Anthony Lledo

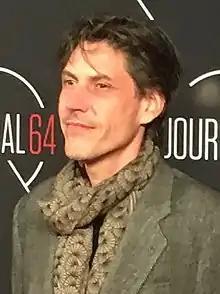
Anthony Lledo

Anthony Lledo (born 11 January 1972) is a Danish composer.